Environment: real
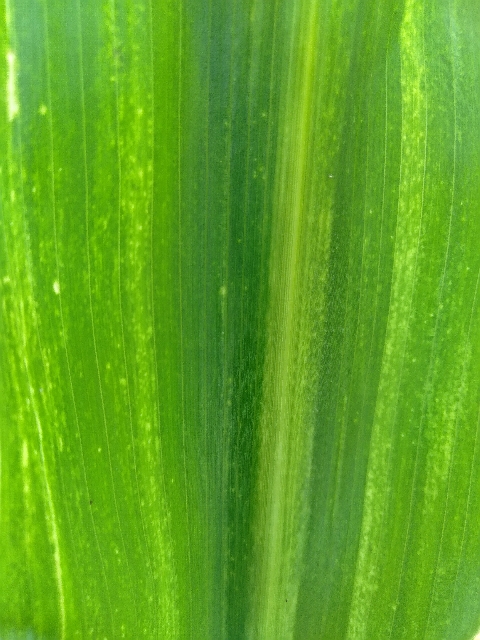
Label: lethal_necrosis